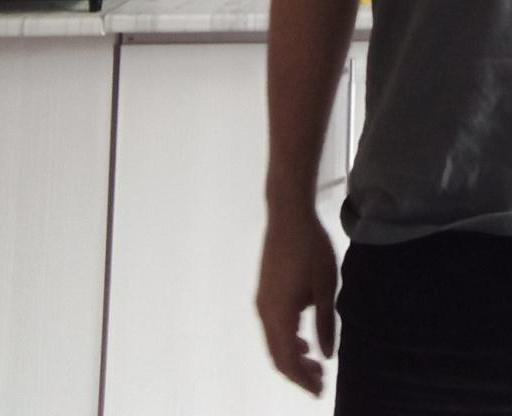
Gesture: no_gesture